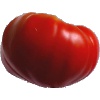
Label: Tomato 3